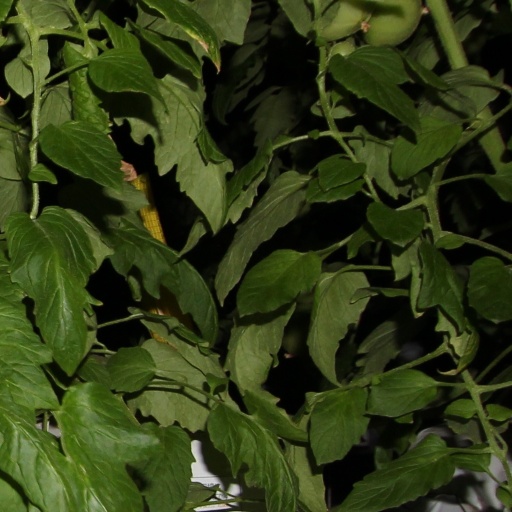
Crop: tomato